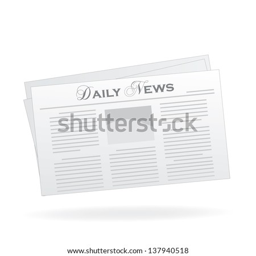
image of a newspaper isolated on a white background .